XY sex-determination system

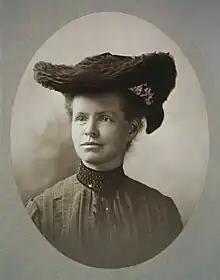
Nettie Stevens in 1904

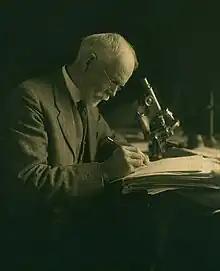
Edmund Beecher Wilson, before 1891

Nettie Stevens (working with beetles) and Edmund Beecher Wilson (working with hemiptera) are credited with independently discovering, in 1905, the chromosomal XY sex-determination system in insects: the fact that males have XY sex chromosomes and females have XX sex chromosomes. In the early 1920s, Theophilus Painter demonstrated that sex in humans (and other mammals) was also determined by the X and Y chromosomes, and the chromosomes that make this determination are carried by the spermatozoa.